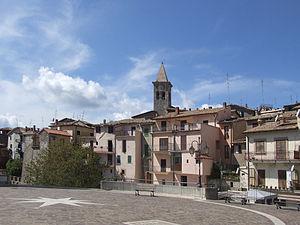
Affile est une commune italienne située dans la ville métropolitaine de Rome Capitale, dans la région Latium.